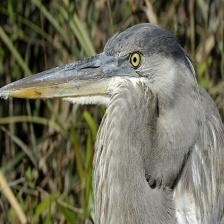
Species: BLUE HERON
Scientific name: ARDEA HERODIAS
ImageNet parent category: little_blue_heron